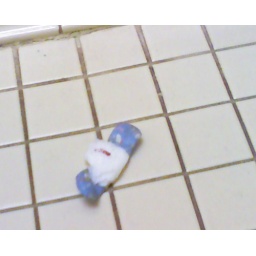
On the floor in a bathroom today. (It's a Hello Kitty bandaid, people.)